Sokka

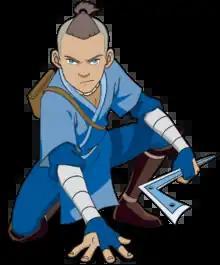
Sokka in "".

Sokka is a fictional character in Nickelodeon's animated television series "" and its sequel series "The Legend of Korra". The character, created by Michael Dante DiMartino and Bryan Konietzko, is voiced by Jack DeSena in the original series and by Chris Hardwick in the sequel series. He is a warrior of the Water Tribe and the son of and Kya. In the live-action film adaptation, he is portrayed by Jackson Rathbone, while in the live-action , he is portrayed by Ian Ousley.